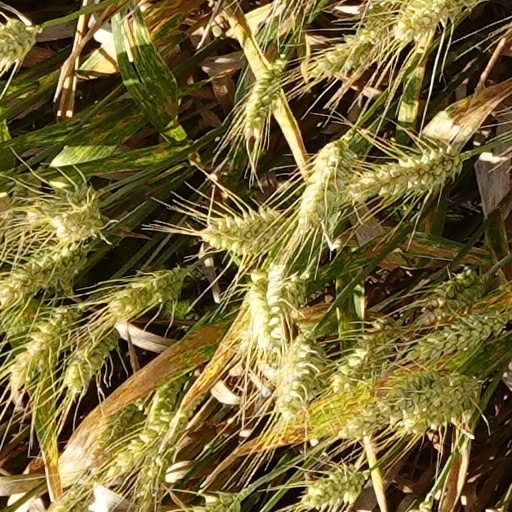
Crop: wheat